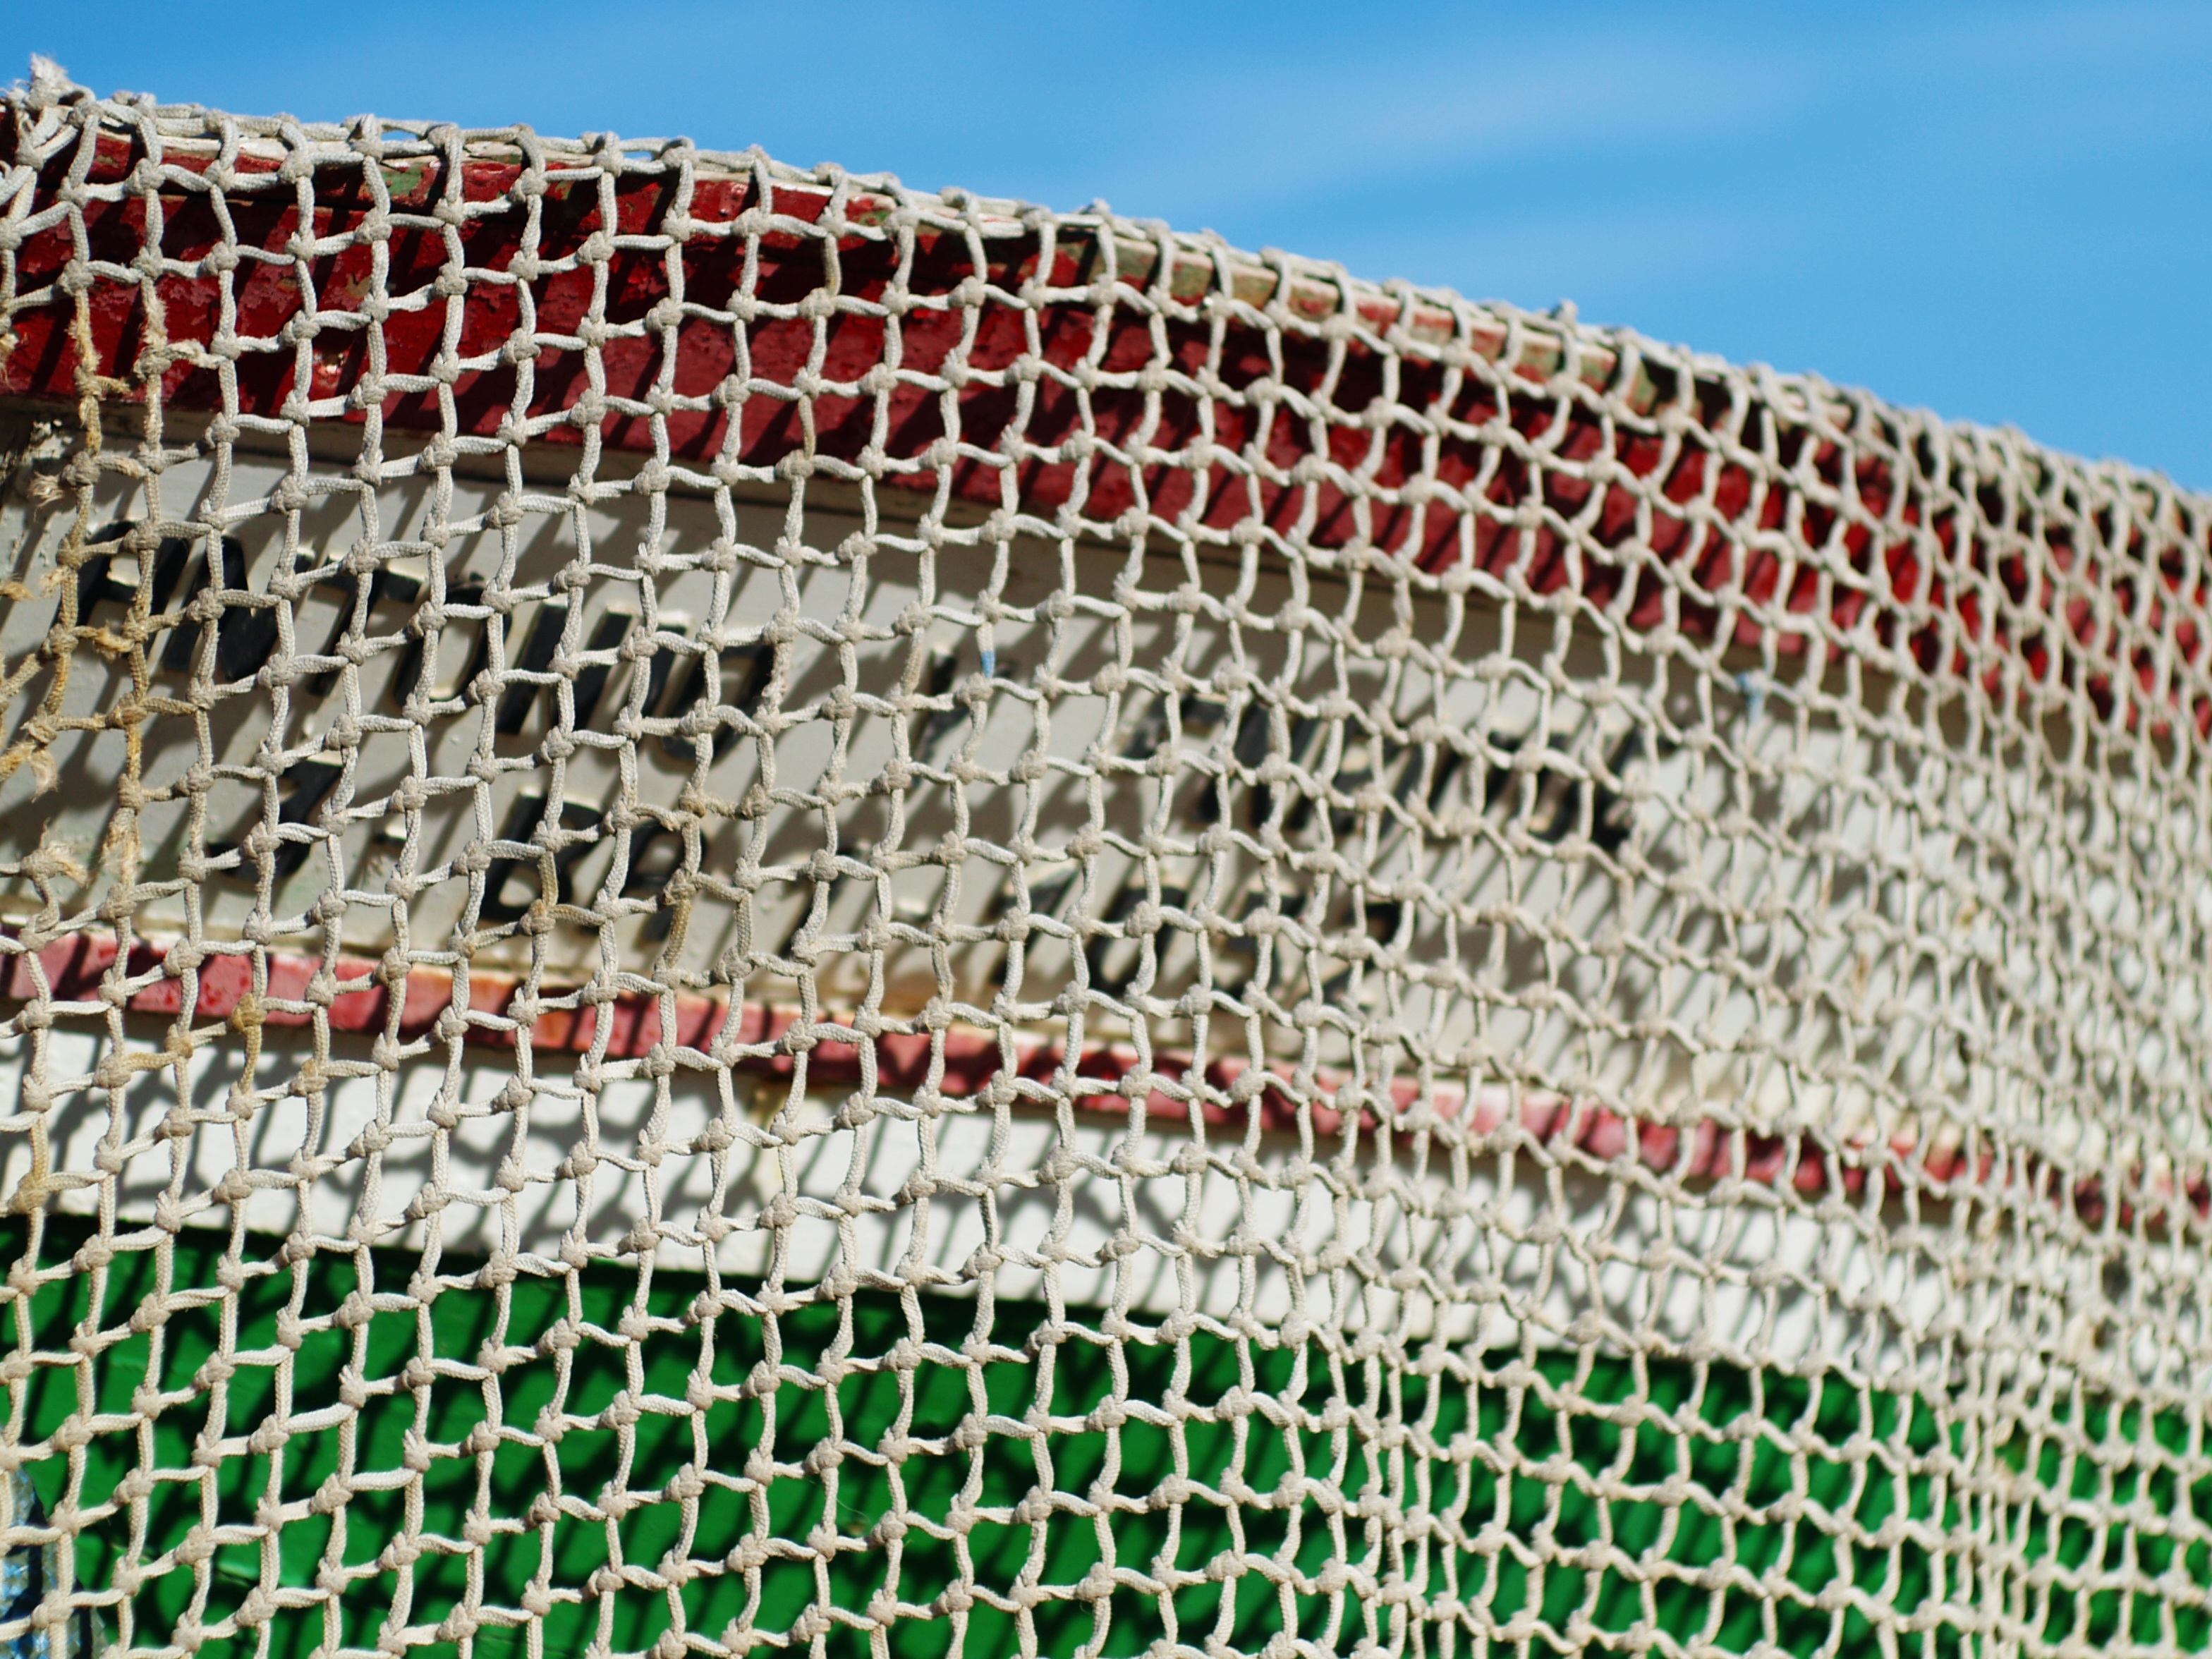
boat, retro, texture, old, ship, pattern, line, dirty, sailboat, stadium, material, art, net, fishing net, outdoor structure, chain link fencing